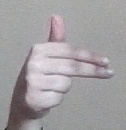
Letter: ghain